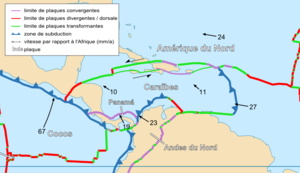
Carte de la plaque des caraïbes
Le séisme de 2010 en Haïti est un tremblement de terre d’une magnitude de 7,0 à 7,3 survenu le 12 janvier 2010 à 16 heures 53 minutes et 10 secondes, heure locale. Son épicentre est situé approximativement à 25,3 km de Port-au-Prince, la capitale du pays. Le foyer du séisme a été localisé à 10 km de profondeur. Une douzaine de secousses secondaires de magnitude s’étalant entre 5,02 et 5,95 ont été enregistrées dans les heures qui ont suivi. L'intensité de ce séisme a été d'environ X à l'épicentre.
Fort-de-France est une commune française, chef-lieu de la Martinique. Ses habitants sont appelés les Foyalais. Cette ville qui compte un peu plus de 80 000 habitants en 2017, concentre d'importantes fonctions administratives, militaires et culturelles. C'est aussi un pôle économique, commercial et portuaire majeur de l'archipel des Petites Antilles. L'unité urbaine, c'est-à-dire l'agglomération au sens statistique et morphologique tel que l'Insee l'a défini, comprend 125 036 habitants en 2014. Cependant, Fort-de-France est au cœur d'une conurbation de 165 500 habitants, incluant la commune limitrophe du Lamentin où se situent d'importantes zones d'activités et l'aéroport international Martinique Aimé Césaire, la commune de Schœlcher, ville universitaire, et les communes de Saint-Joseph et de Case-Pilote.
La plaque caraïbe est une plaque tectonique de la lithosphère de la planète Terre. Sa superficie est de 0,07304 stéradians. On y associe généralement la plaque de Panama.
Les tempêtes et cyclones tropicaux, pluies torrentielles, crues, inondations, tremblements de terre touchent régulièrement Haïti.
Un point triple désigne, en tectonique des plaques, une région où trois plaques tectoniques se rejoignent. Une jonction quadruple est théoriquement possible, mais ne peut exister que transitoirement.
Le séisme du 11 janvier 1839 survenu en mer au sud est de la Martinique est le second événement sismique le plus dévastateur enregistré dans les Îles du Vent, avec une intensité maximale estimée de IX sur l'échelle macrosismique MSK. Le chef-lieu, Fort Royal a été particulièrement touché. D'une durée de 40 secondes, les violentes secousses auraient provoqué la mort de 300 à 4 000 personnes ainsi que 28 975 blessés rien qu'en Martinique.
L'île de la Martinique est une île, située dans les petites Antilles, ou Îles du Vent. Son point culminant est le volcan de la montagne Pelée. Comme le reste des petites Antilles, la Martinique est soumise au risque sismique : ainsi, le 29 novembre 2007 à 15 h, heure locale, un séisme de magnitude 7,4 sur l'échelle de Richter a eu lieu au large de l'île.